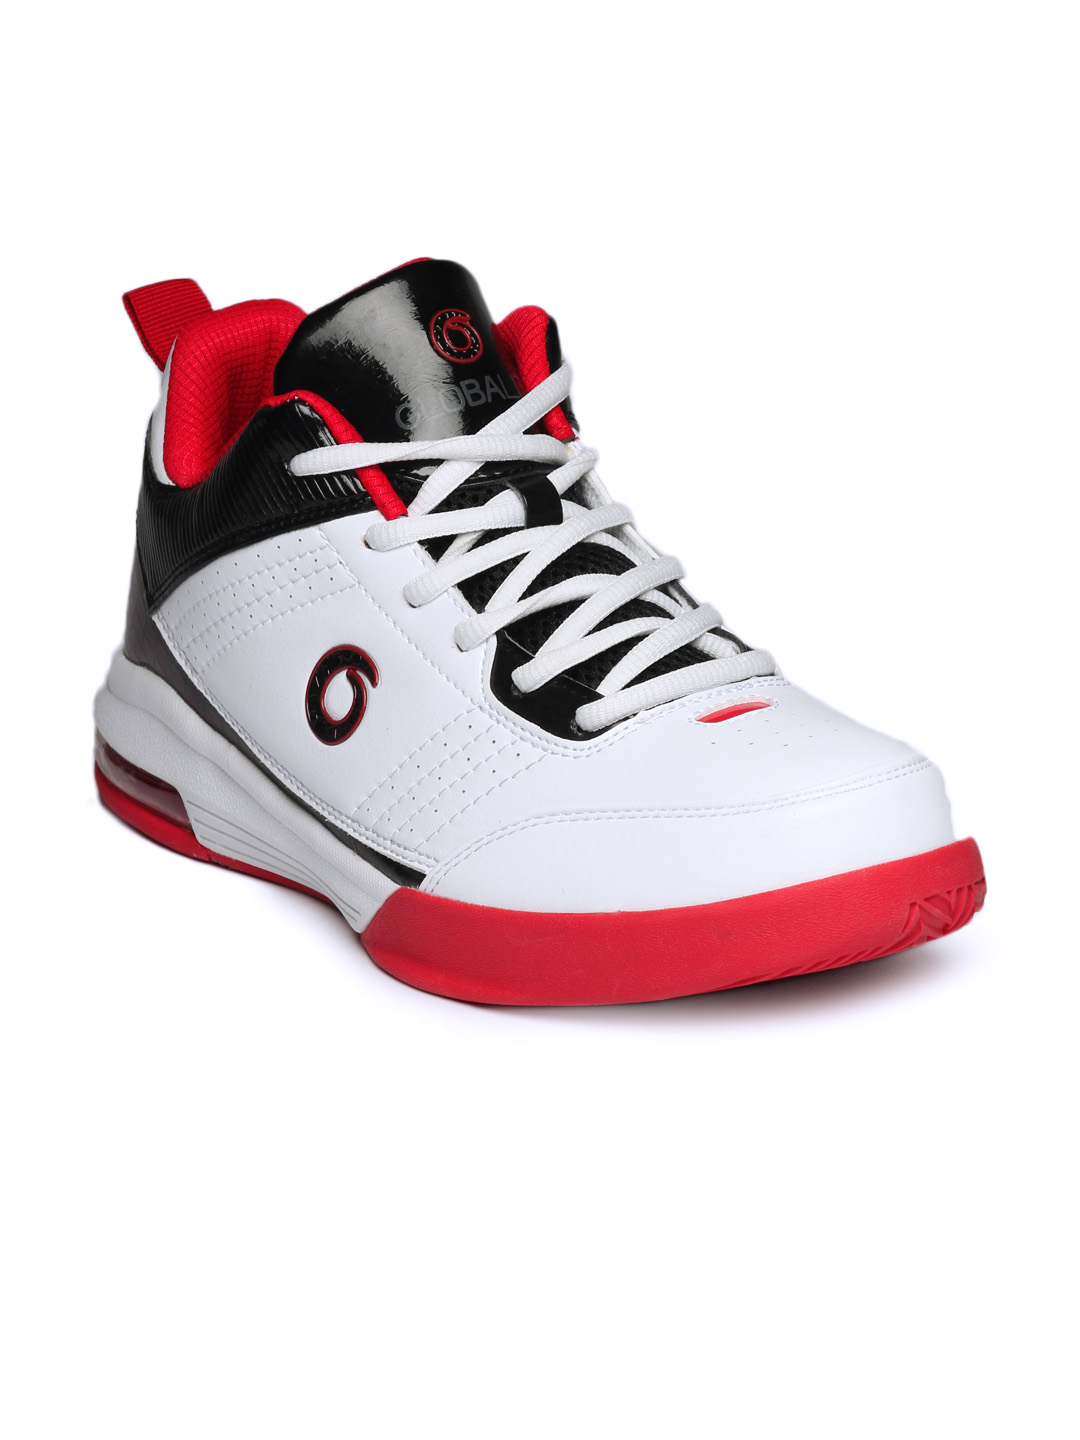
Globalite Men White Dribble Shoes
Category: Footwear / Shoes / Casual Shoes
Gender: Men
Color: White
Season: Summer 2012
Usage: Casual